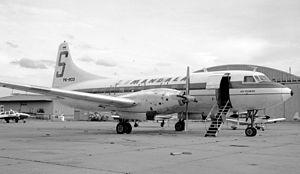
Tigerair Mandala, anciennement Mandala Airlines, est une compagnie aérienne intérieure indonésienne basée à Jakarta. Créée en 1969 par une fondation gérée par l'armée de terre indonésienne, Mandala une des plus anciennes compagnies privées du pays. Depuis 2005, elle appartient au groupe indonésien Cardig International, spécialisé dans le transport.